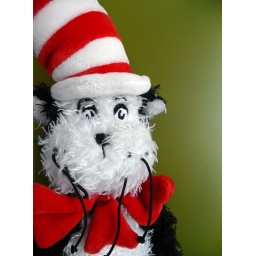
cat in the hat posing for the camera